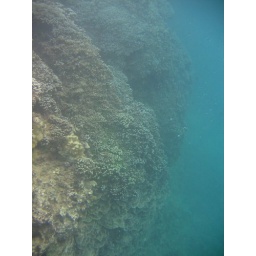
You could swim along the side of the wall and look at the fish in the gardens